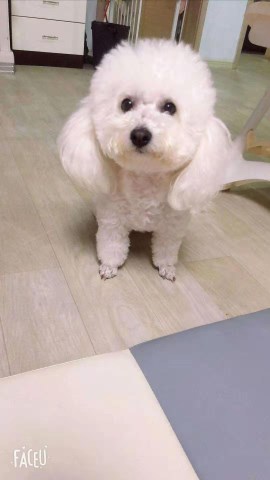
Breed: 3083-n000117-Bichon_Frise